Maud Wagner

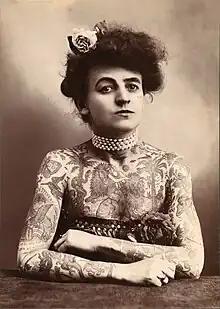
Maud Wagner in 1907

Maud Stevens Wagner (née Stevens; February 12, 1877 – January 30, 1961) was an American circus performer. She was the first known female tattoo artist in the United States.